WRQX (AM)

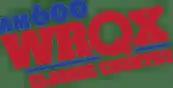
Logo as a classic country station

With the Educational Media Foundation purchase of WRQX in Washington, D.C., the WRQX call sign–retained by Cumulus in the deal–was transferred to WSOM in a call sign "parking" move on May 31, 2019. Concurrently, the WSOM letters moved to the former WRQX until new calls were selected for that facility. With the switch to K-Love programming later that day, the former WRQX took the WLVW call sign. In addition, the new WRQX removed all instances of "WSOM" from its website and re-branded as "AM 600 WRQX," with updated imaging, logos and website domain.